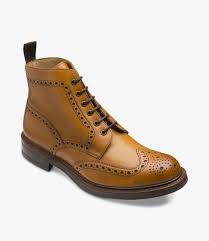
Label: Brogue